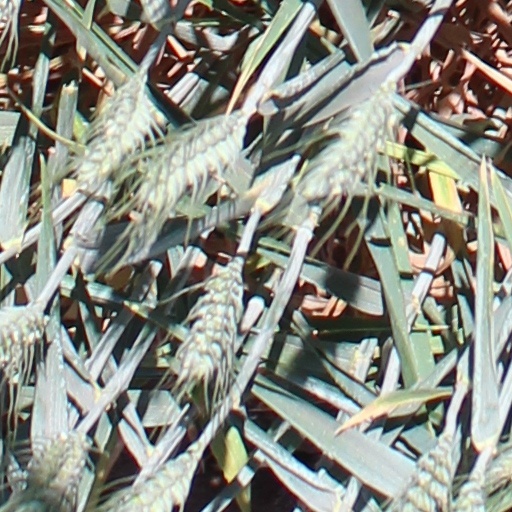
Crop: wheat